Print Wikipedia

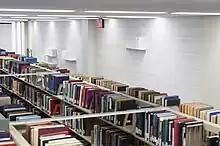
Print Wikipedia on display on the wall at Arizona State University

Print Wikipedia is an art project by Michael Mandiberg that included a printed edition of 106 volumes of the English Wikipedia as it existed on April 7, 2015. The bound paper volumes, each running 700 pages, represented a fraction of the 7,473 total volumes necessary to render the encyclopedia's extant text on that date. As first shown at the Denny Gallery in New York City, United States, during summer 2015, the project included a display of the spines of the first 1,980 volumes in the set. The 106 printed volumes included only text of the encyclopedia articles: images and references were omitted. Supplementing the printed volumes of encyclopedia articles, additional print volumes included the appendix to all 7.5 million contributors to English Wikipedia (in 36 volumes) and a table of contents (in 91 volumes). All together, including these metadata volumes, 7,600 volumes were digitally created and uploaded to the print-on-demand site Lulu.com.